Washington Square Village

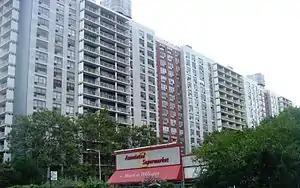

Next to a pillar outside Building 2, a plaque is set in the asphalt that reads "BOB HOVELL STOOD HERE", memorializing Bob Hovell, a long-term resident and superintendent of Washington Square Village.